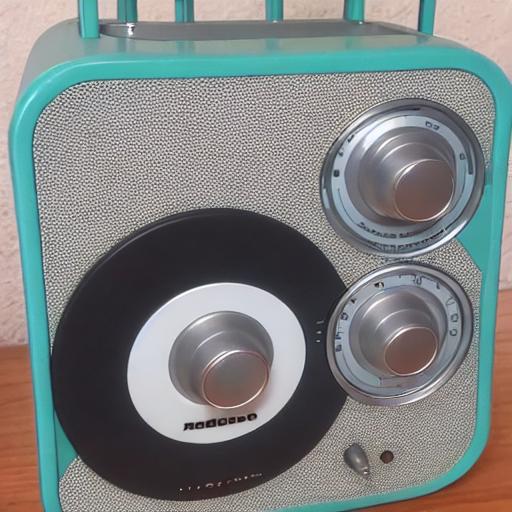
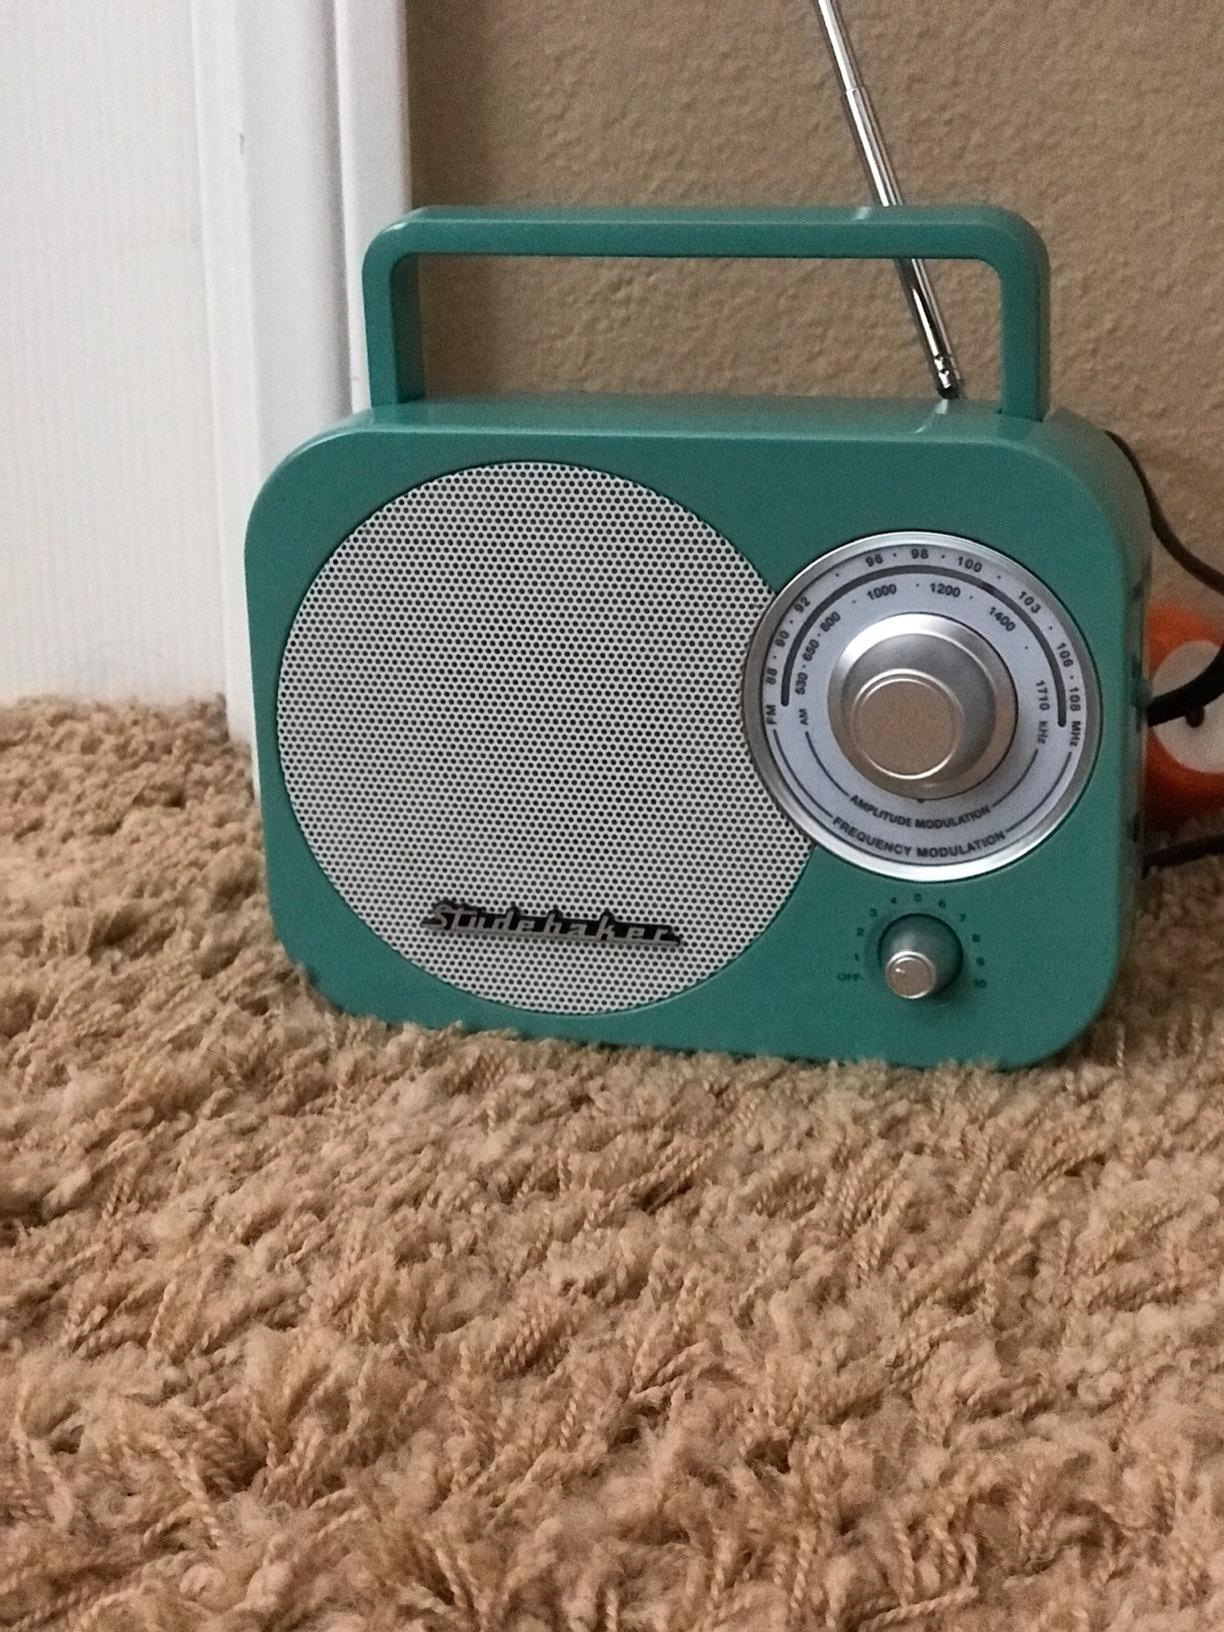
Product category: radio
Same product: no